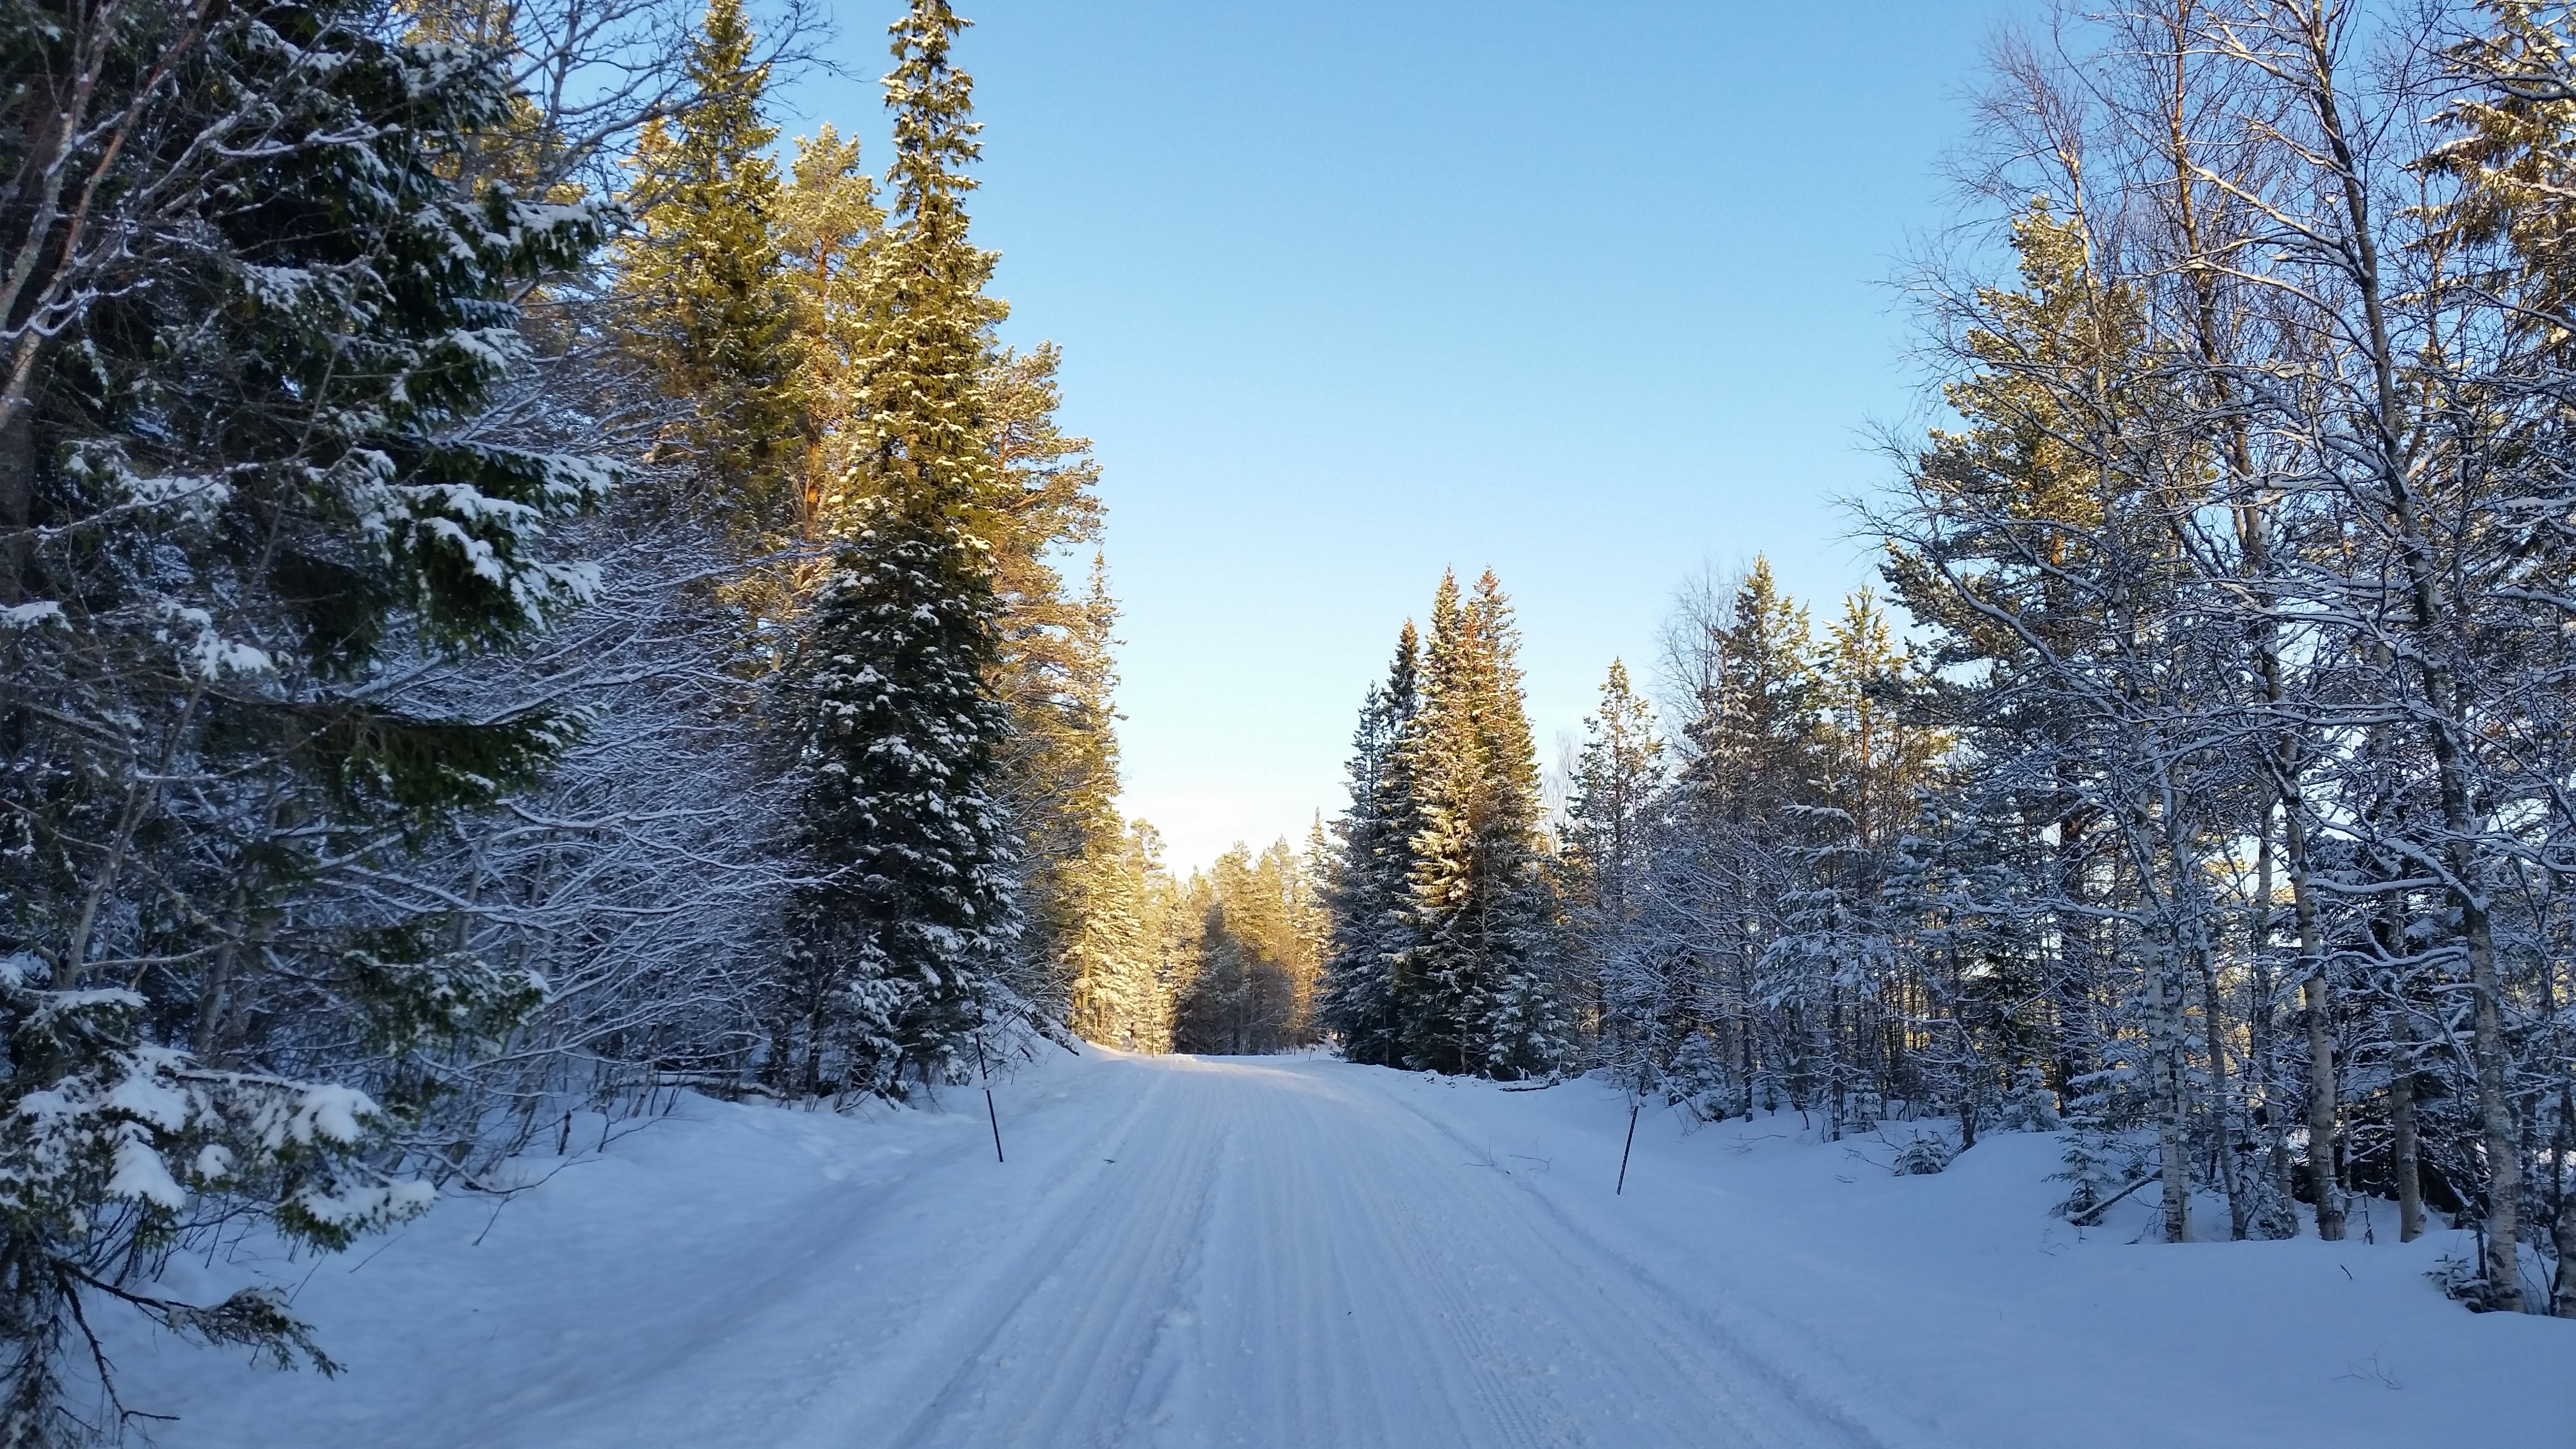
tree, forest, mountain, snow, winter, plant, frost, country road, weather, fir, season, spruce, norway, scandinavia, freezing, natural environment, woody plant, winter landscapes, line of vision